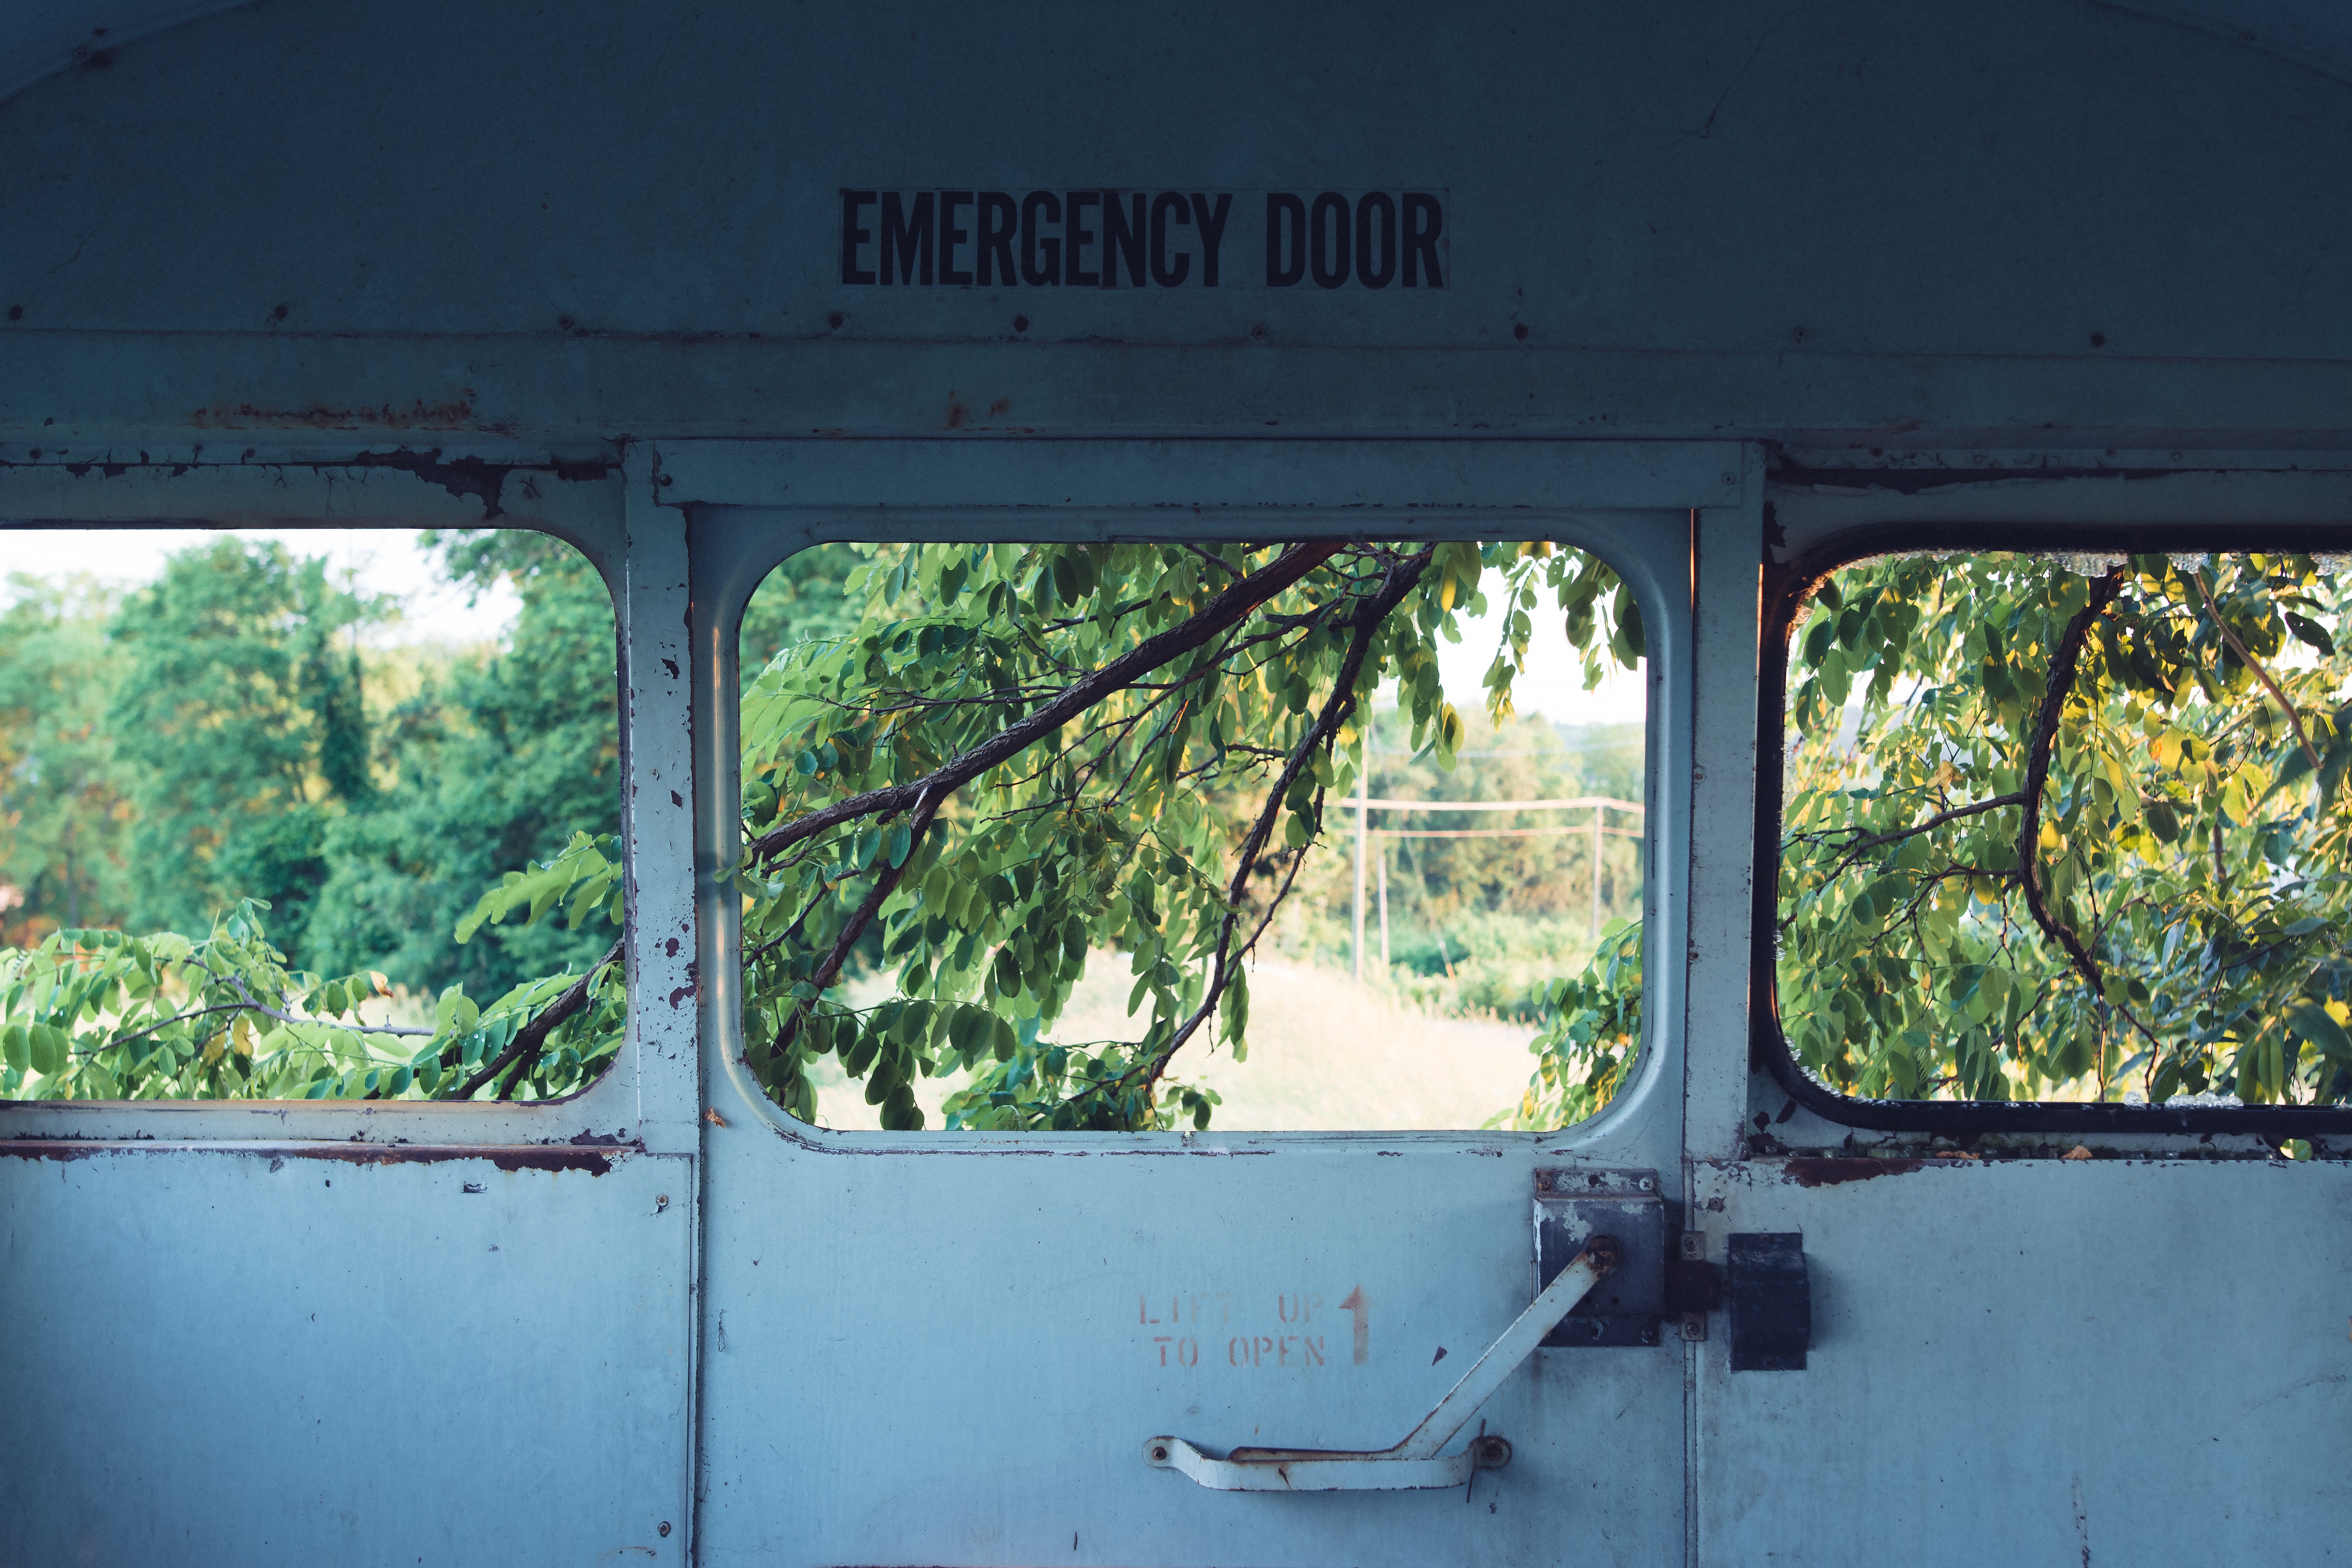
branches, door, door handle, emergency exit, leaves, old, trees, windows